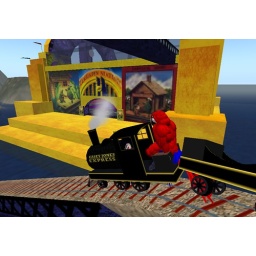
trouble ahead parrot in red - hynesyte Harbour